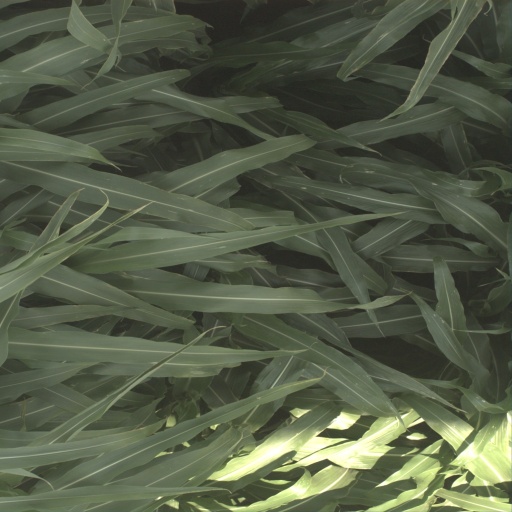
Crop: sorghum